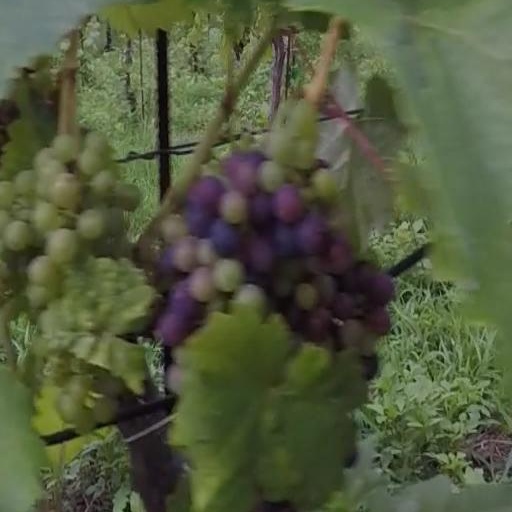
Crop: grape